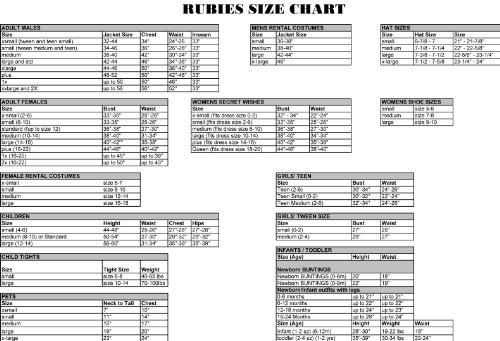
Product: Rubie's Child's Costume, Orange Butterfly Costume-Small
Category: Clothing, Shoes & Jewelry | Costumes & Accessories | Kids & Baby | Girls | Costumes
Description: Rubie's Child's Costume, Orange Butterfly Costume-Small.
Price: $20.90
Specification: ProductDimensions:12.7x11.2x1.5inches|ItemWeight:1pounds|ShippingWeight:9.6ounces(Viewshippingratesandpolicies)|DomesticShipping:ItemcanbeshippedwithinU.S.|InternationalShipping:ThisitemcanbeshippedtoselectcountriesoutsideoftheU.S.LearnMore|ASIN:B001CSDVI2|Itemmodelnumber:885471|Manufacturerrecommendedage:36months-4years